Ethyl Gasoline Corp. v. United States

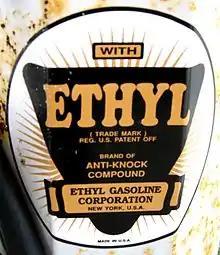
Sign on an antique gasoline pump advertising tetra-ethyl lead

Ethyl owned several patents on tetra-ethyl lead, an anti-knock fuel additive, and on its utilization: two patents on the chemical itself, a patent on a motor fuel—gasoline containing tetra-ethyl lead, and a patent on a method of using the fuel in an automobile engine.